Srirama Chandra Bhanja Medical College and Hospital

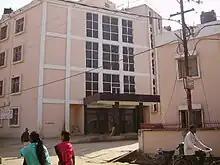

The college offers more than 150 seats in post graduate courses. Admissions in these courses are through the Odisha Post Graduate Medical Examination (50%) and at the national level through the NEET-PG.